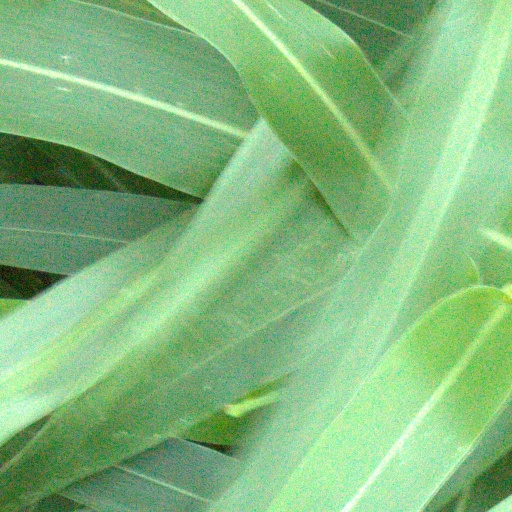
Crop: sorghum